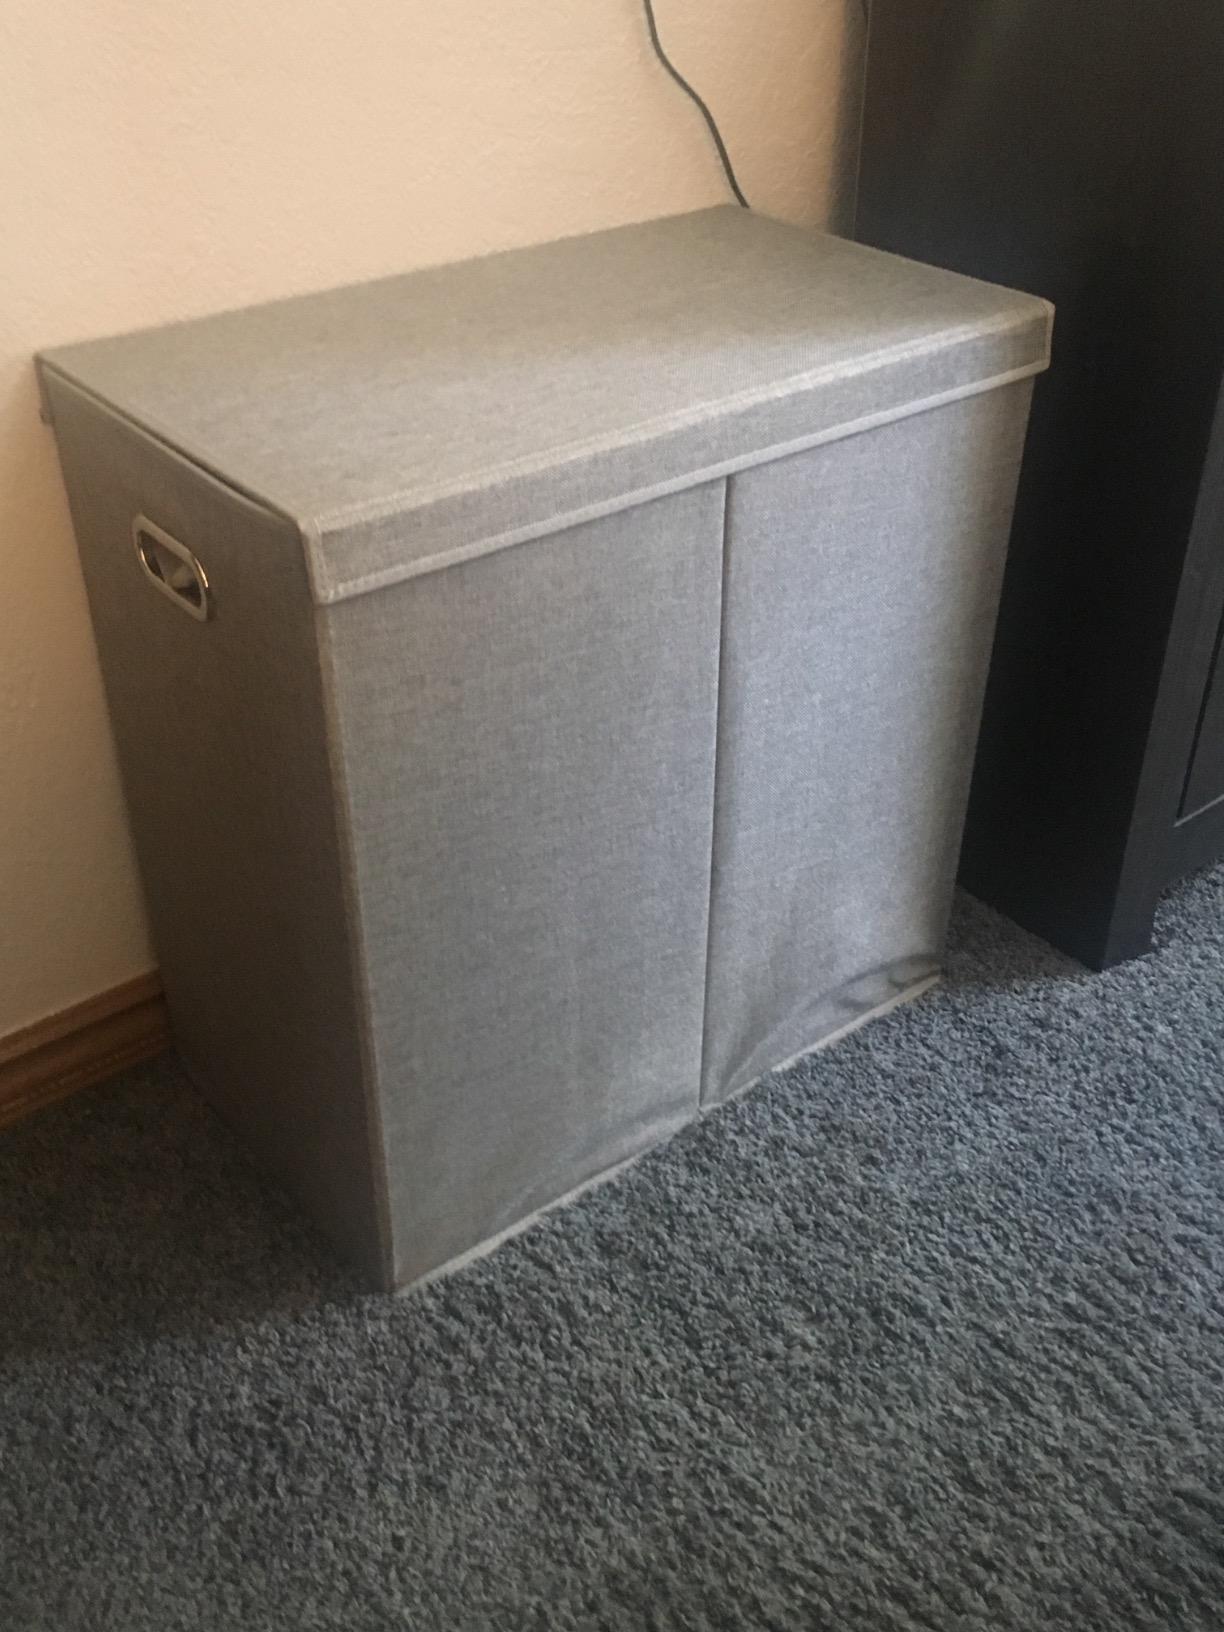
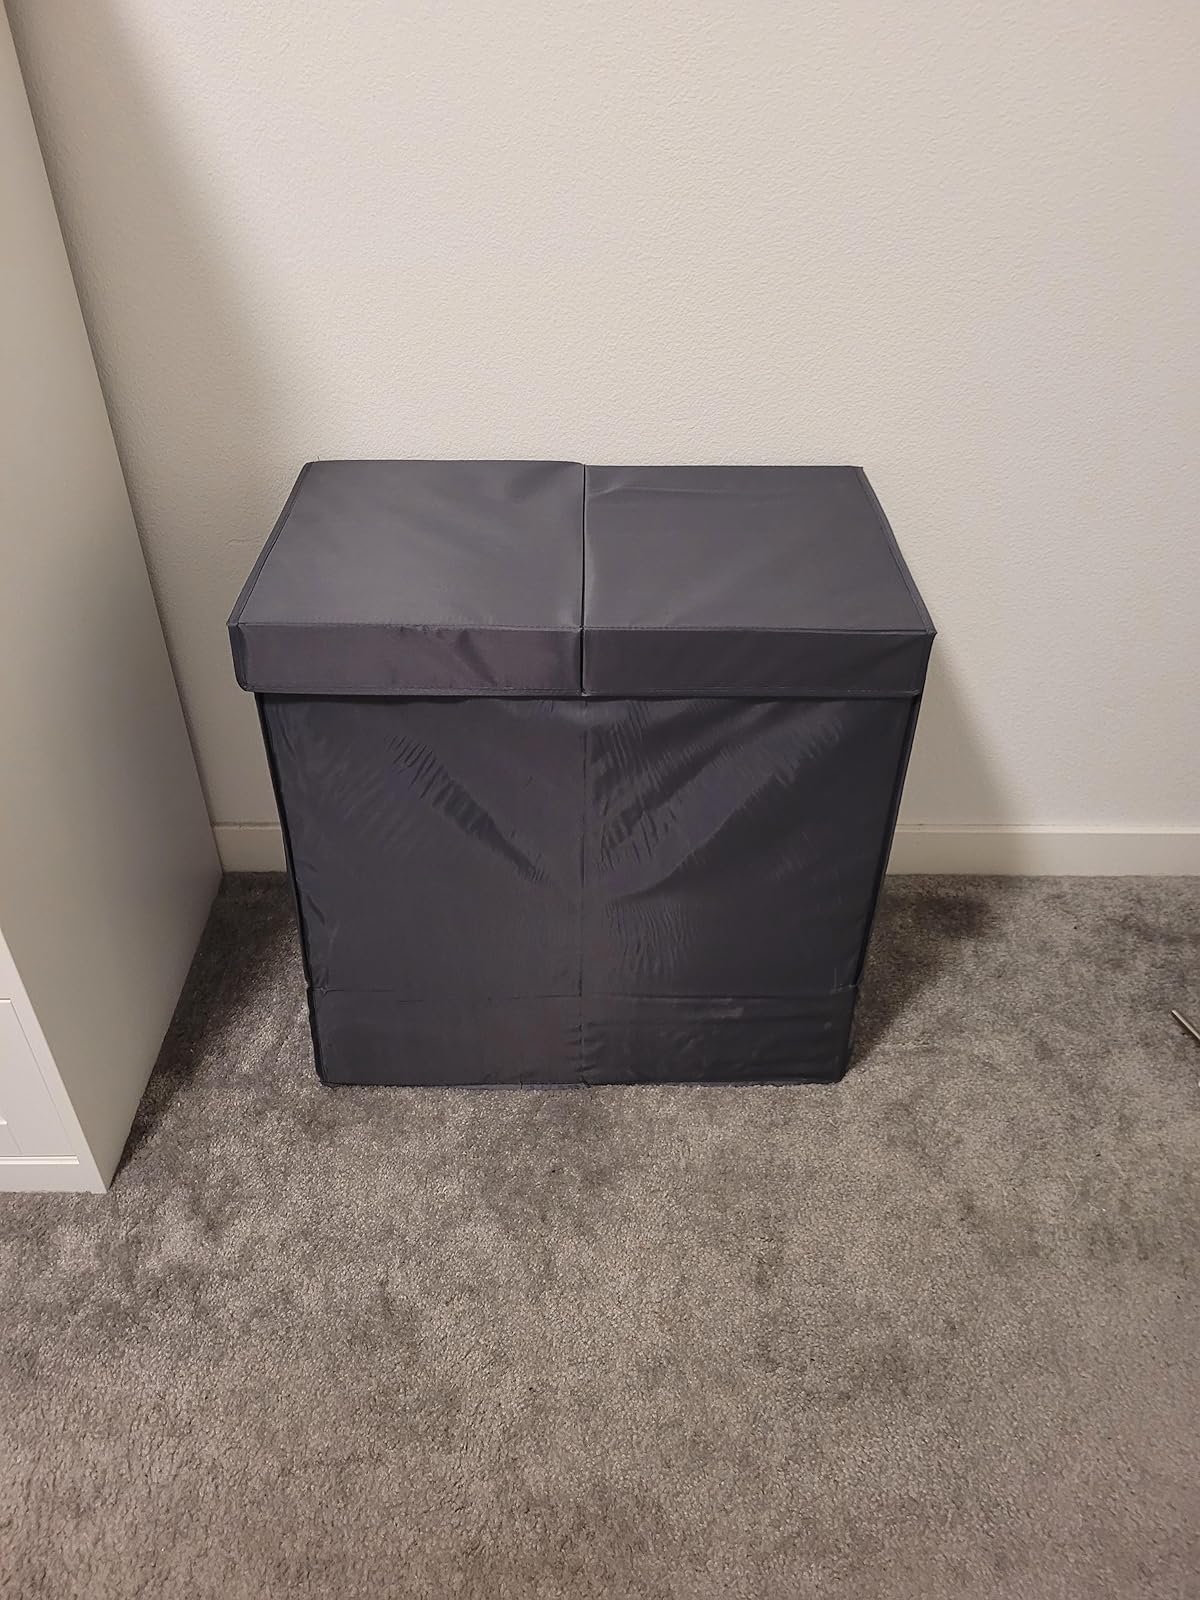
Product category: items_hamper
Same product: yes